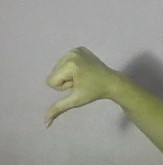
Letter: waw